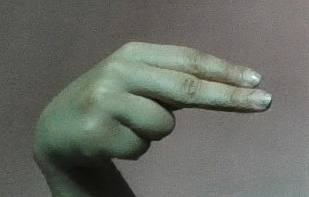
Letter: ain